Describe the emotion expressed in this image:  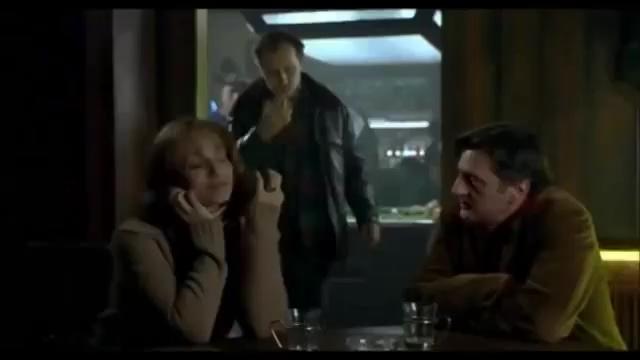
This person displays Fear, valence and arousal with high intensity.